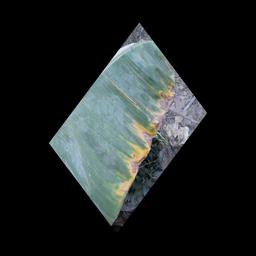
Label: POTASSIUM DEFICIENCY